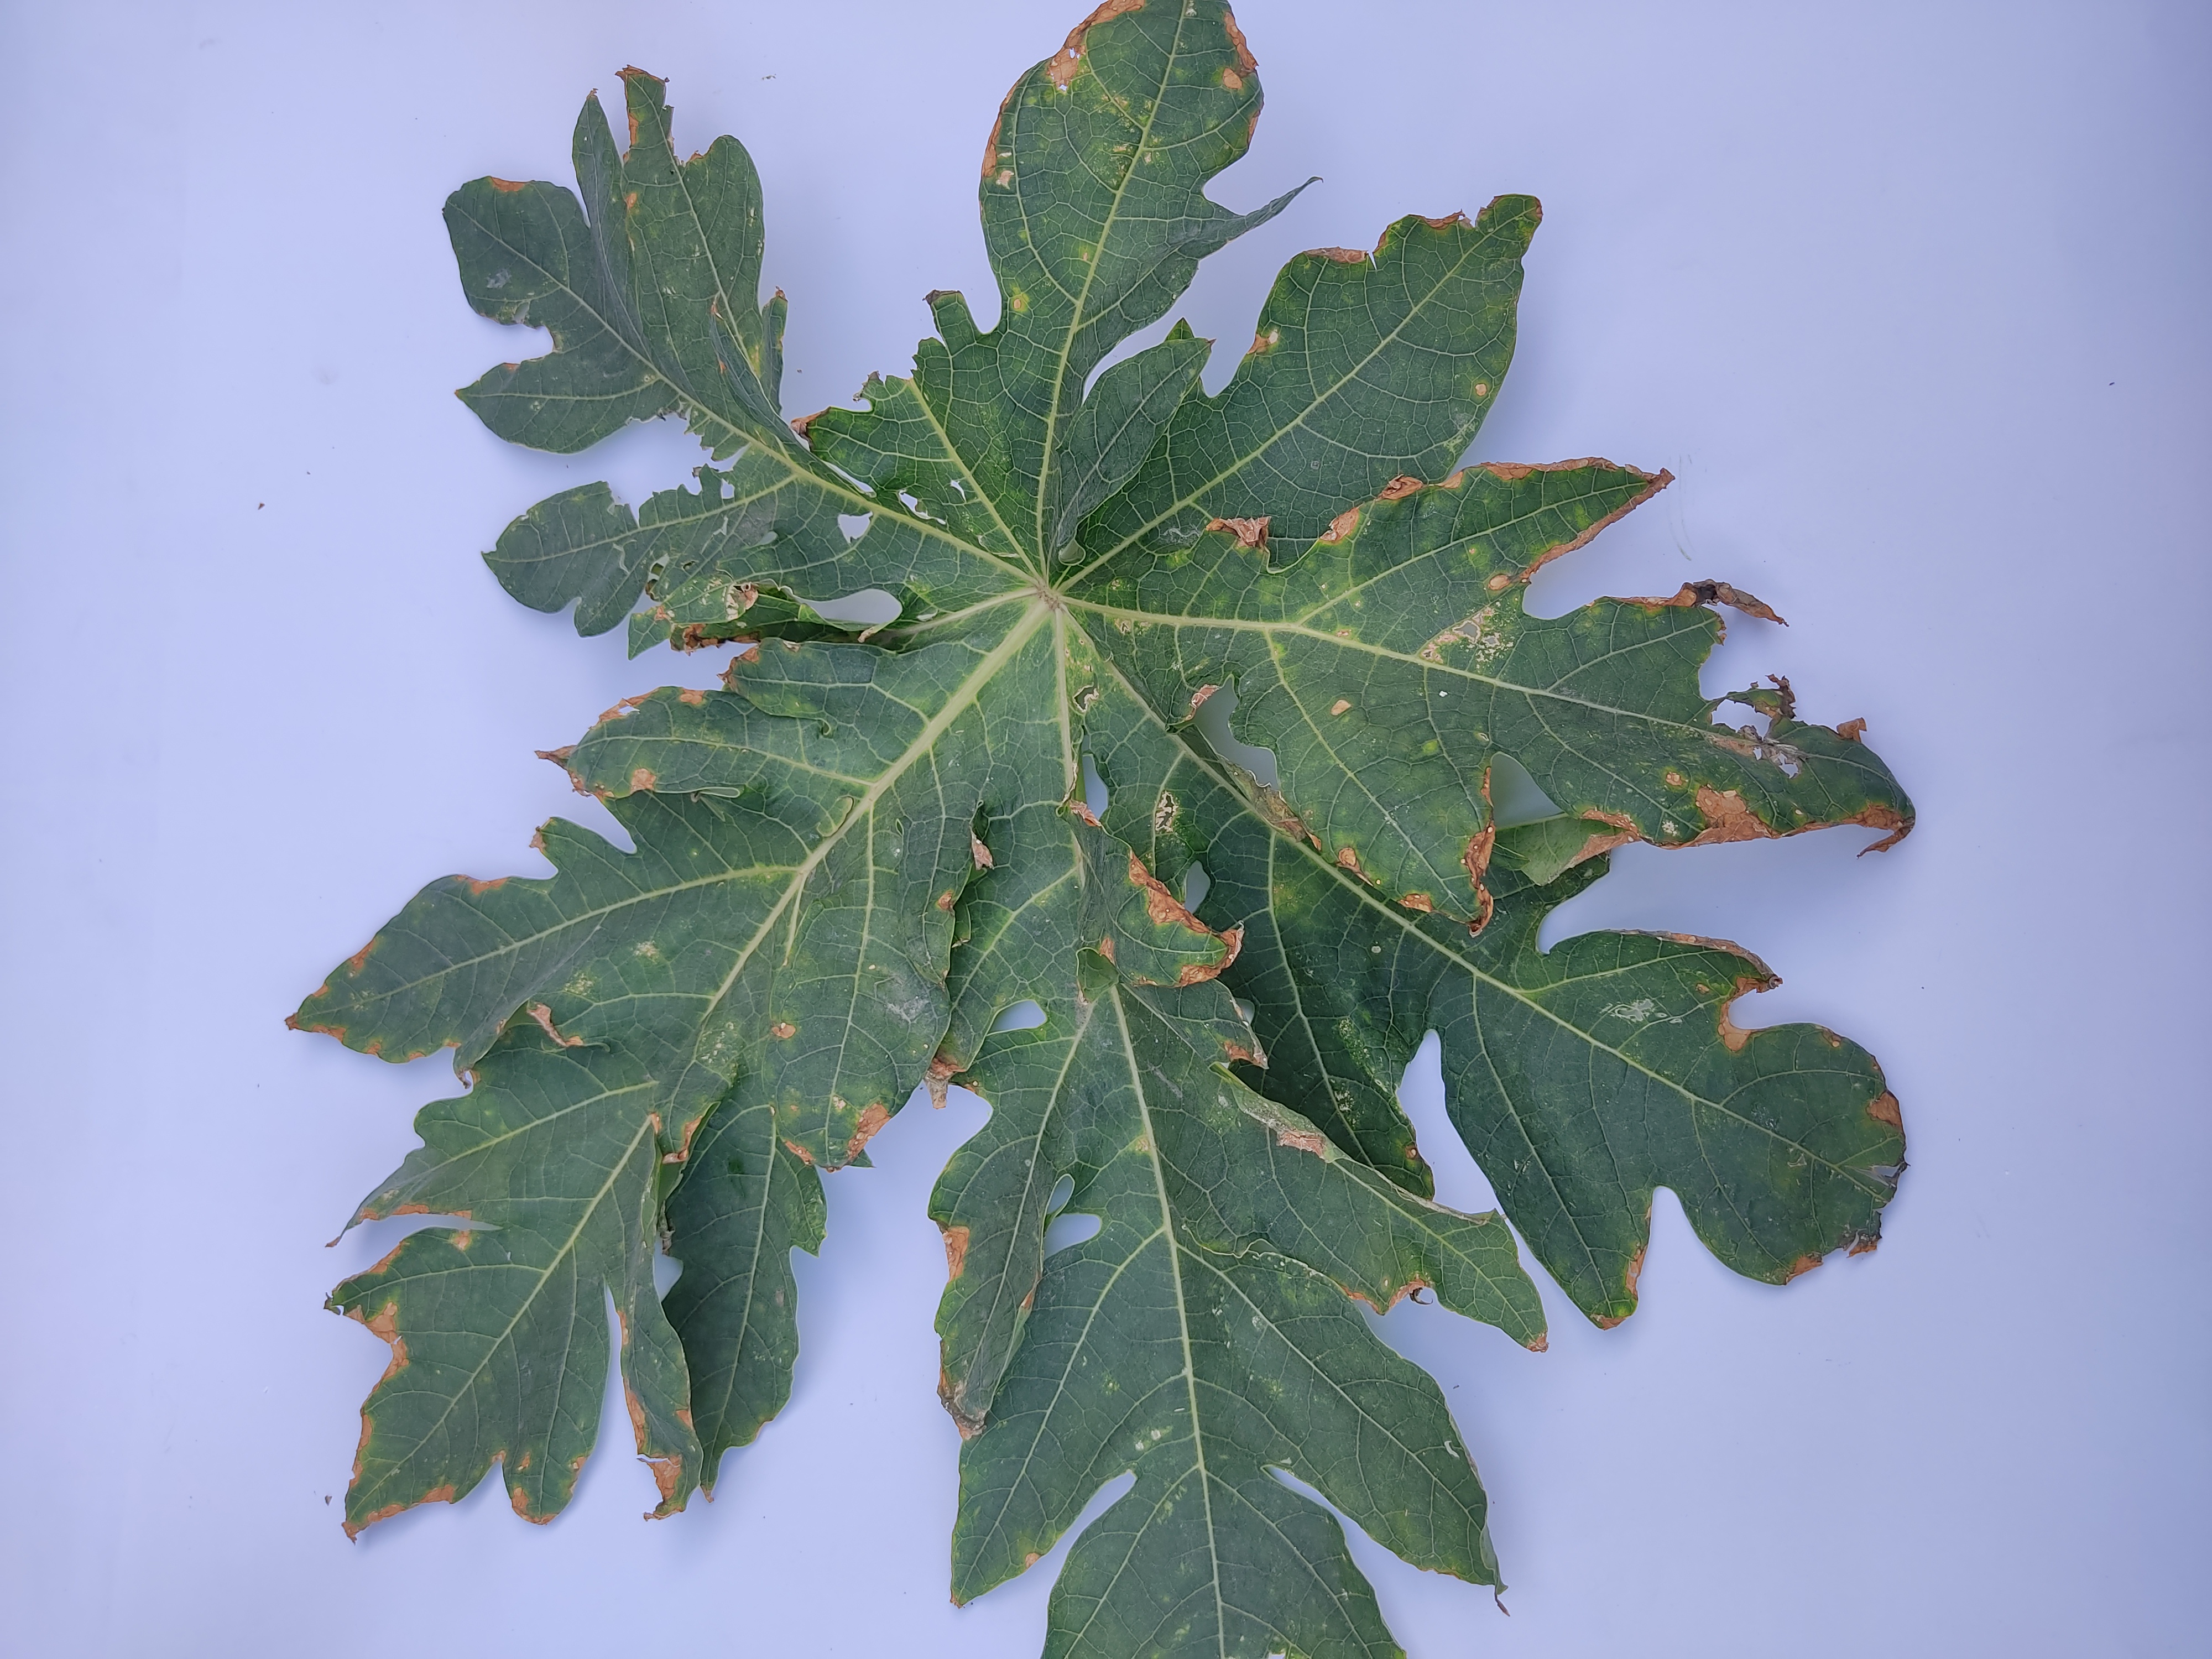
Label: Mite Disease